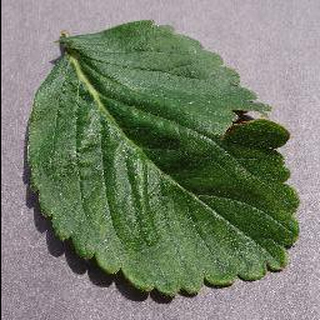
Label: healthy_strawberry